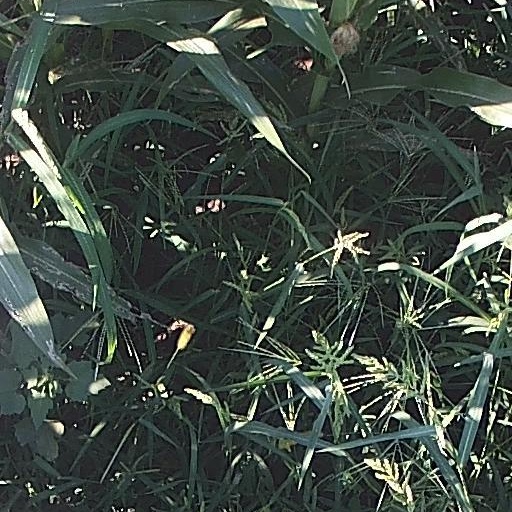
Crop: maize; corn